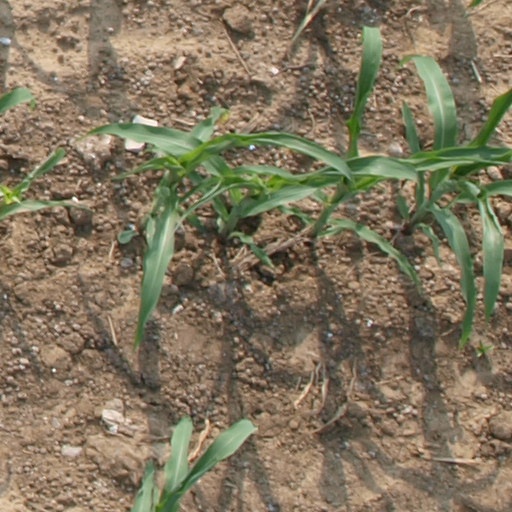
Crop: maize; corn